Sports in Montreal

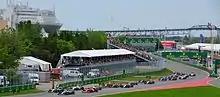
Opening lap for the 2015 Canadian Grand Prix. The Canadian Grand Prix has been held in Montreal since 1978.

Montreal is host to the Formula 1 Canadian Grand Prix, which takes place at the Circuit Gilles Villeneuve on Île Notre-Dame. The race has a contract until the 2031 season. Of the 300,000 spectators at the F1 race, 25 percent are from outside of Quebec. The Formula One event is responsible for $84 million in economic benefits and the province will collect more than $9 million in additional tax revenues every year because of the race. Former races to take place at the track included the NAPA Auto Parts 200 (NASCAR Nationwide Series), the Montreal 200 (Grand Am Rolex Sports Car Series) and the Molson Indy Montreal / Grand Prix of Montreal (Champ Car).